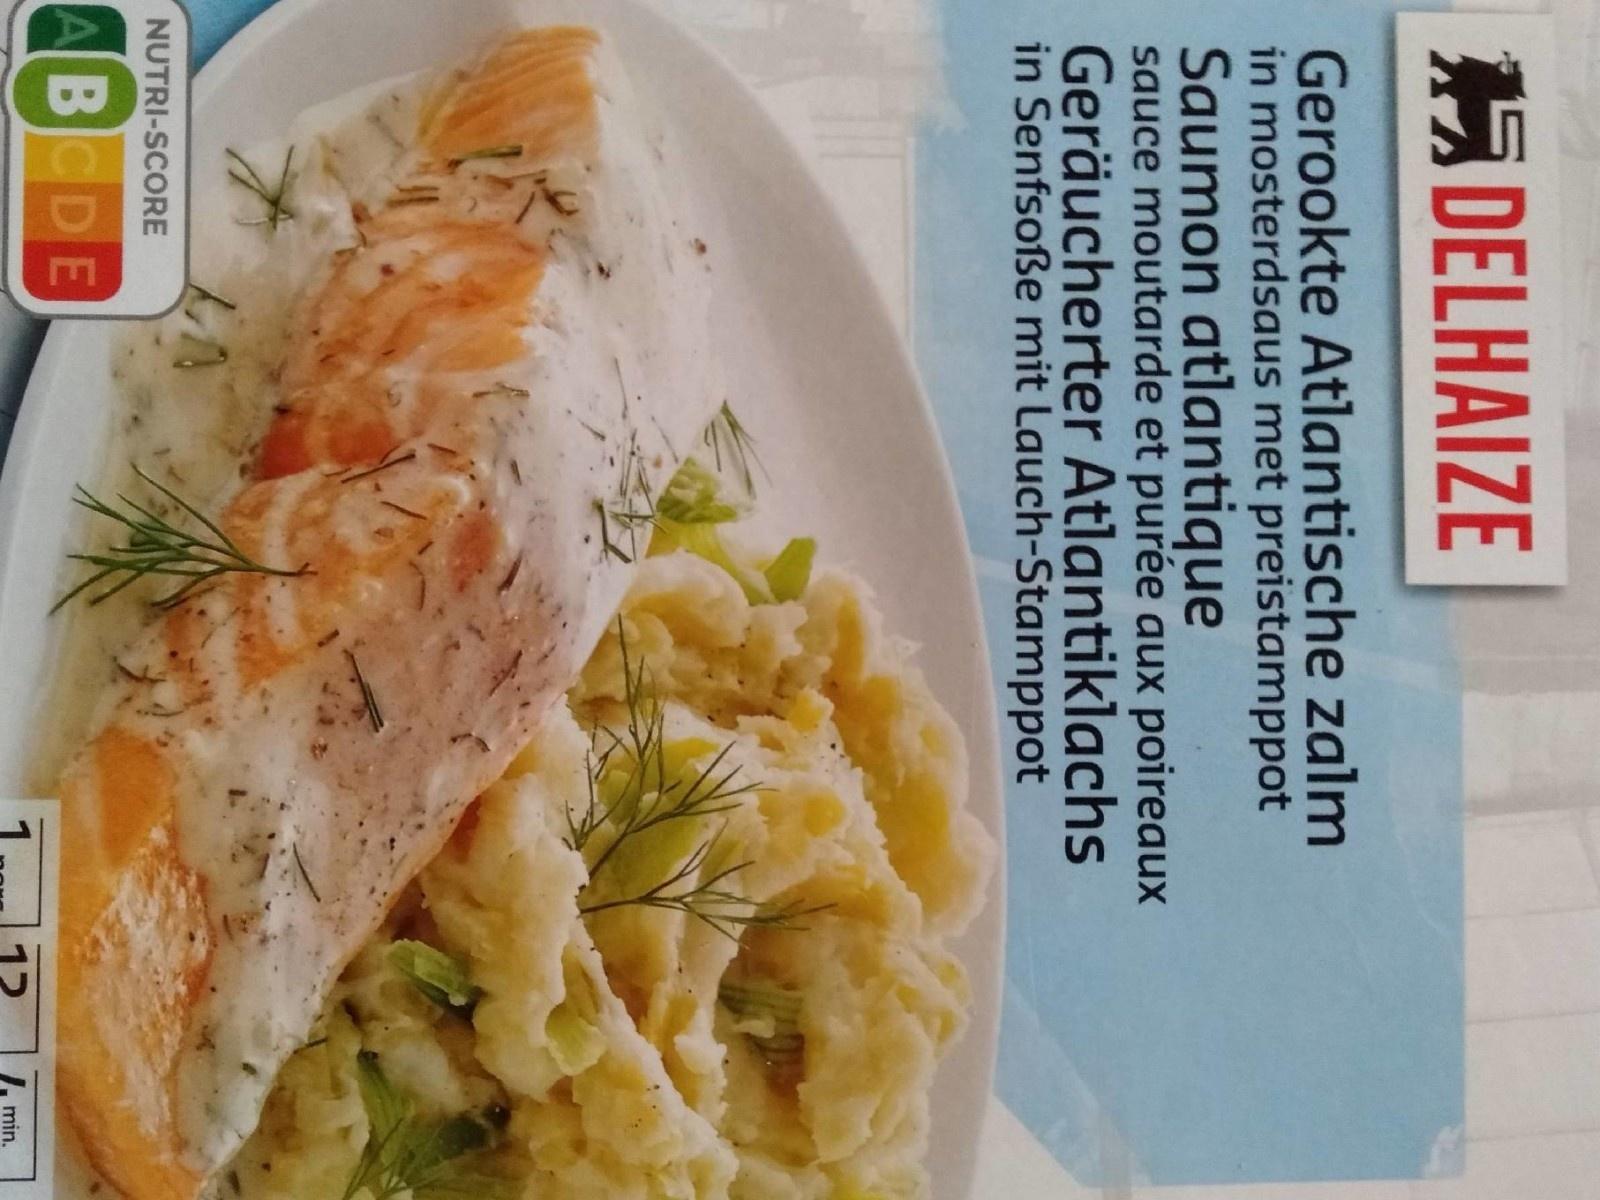
Nutri-Score label: nutriscore-b